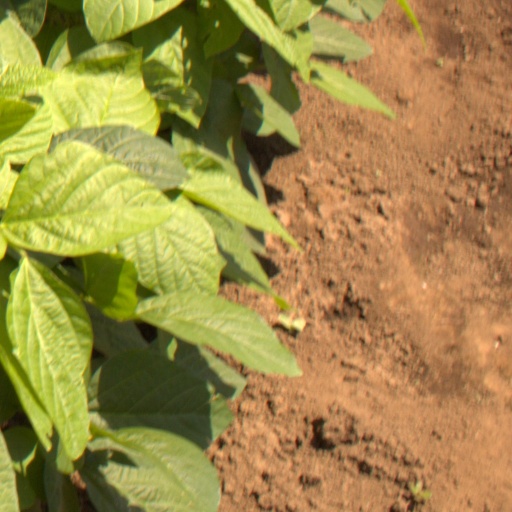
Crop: soybean